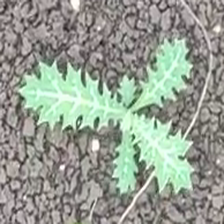
Weed species: Bilayat_(Mexicana_Argemone)